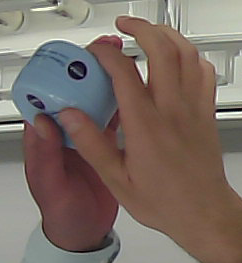
Product: nivea_baby